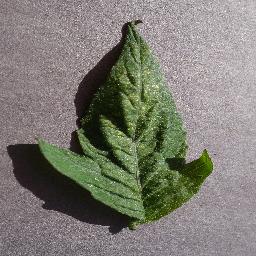
Label: Tomato___Spider_mites Two-spotted_spider_mite